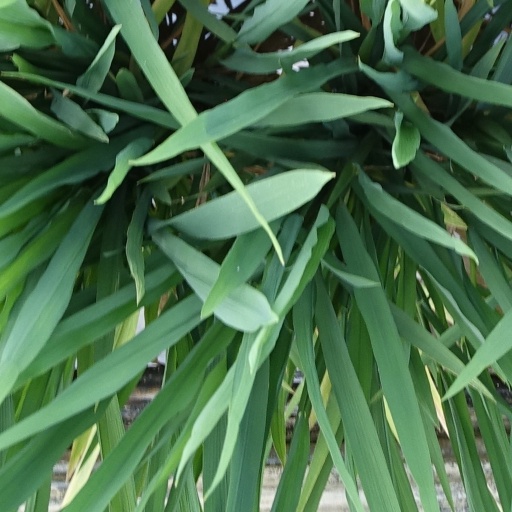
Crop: rice